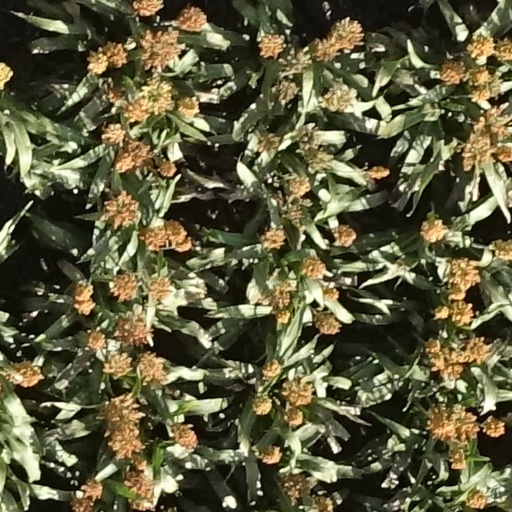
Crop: sorghum